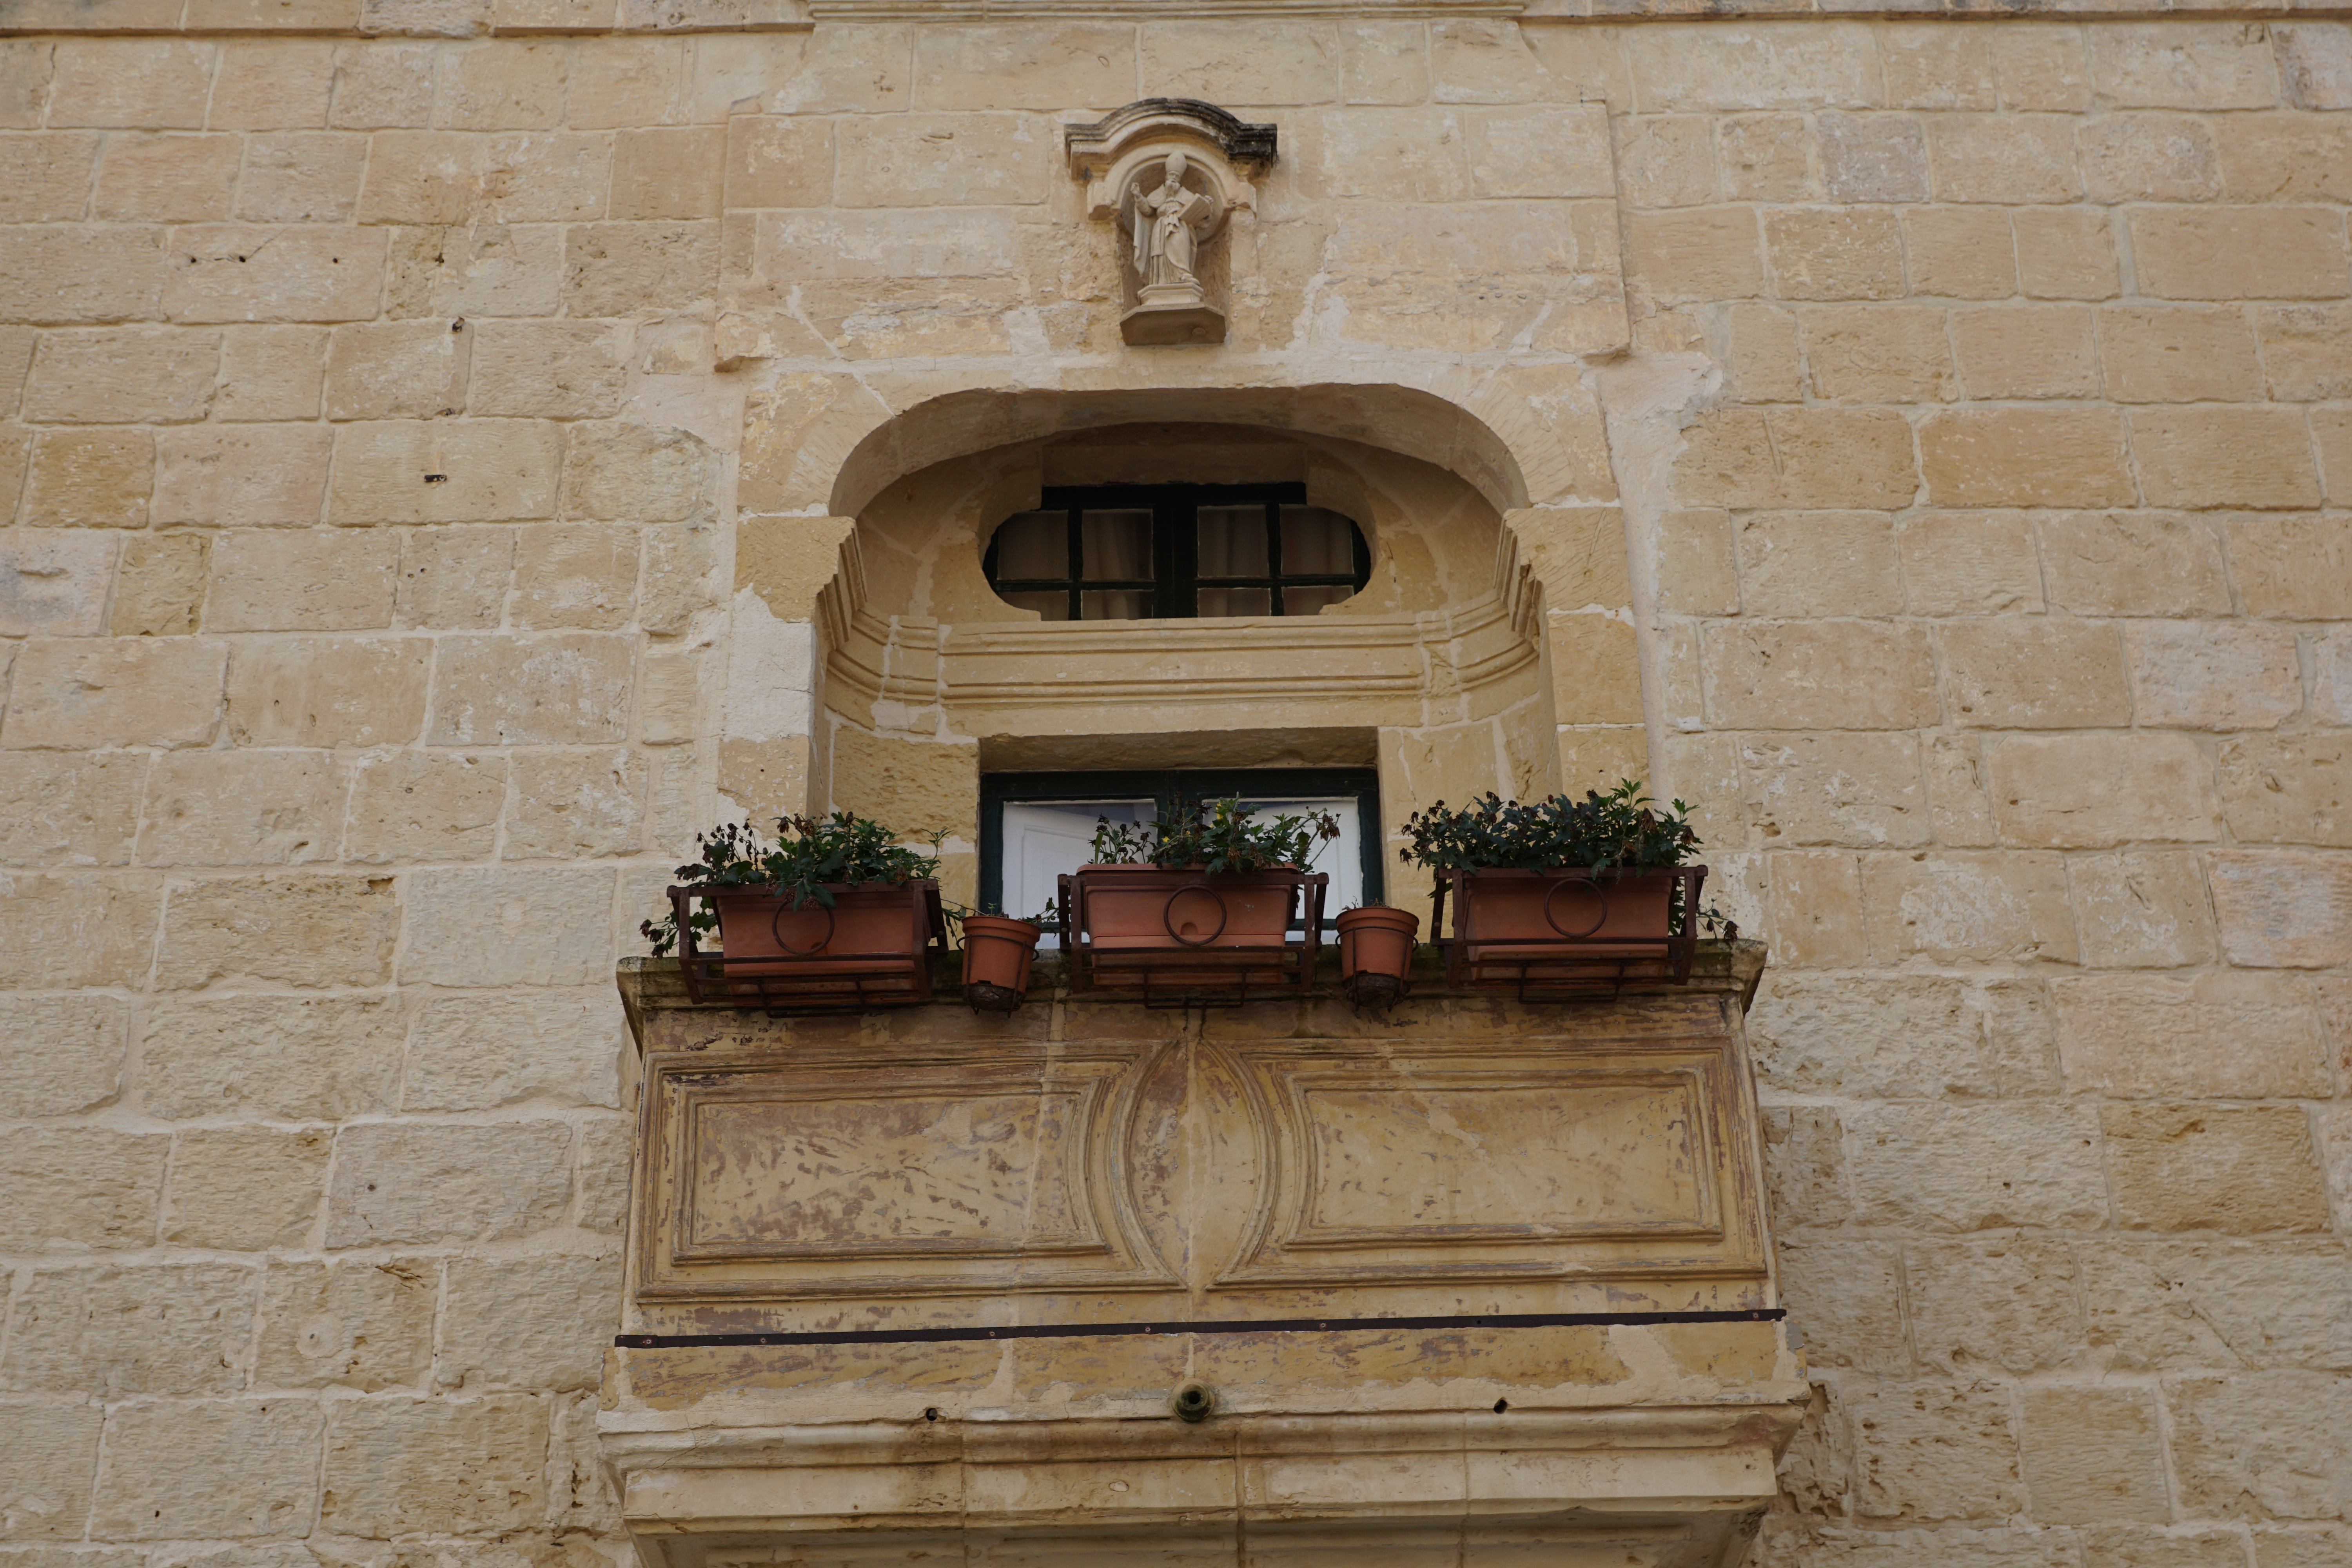
wood, house, window, home, wall, balcony, facade, brick, interior design, temple, malta, brickwork, ancient history